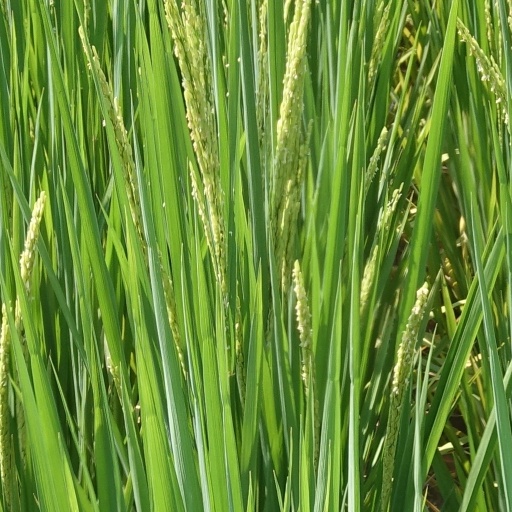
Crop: rice